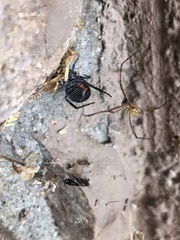
Species: Lactrodectus_hesperus